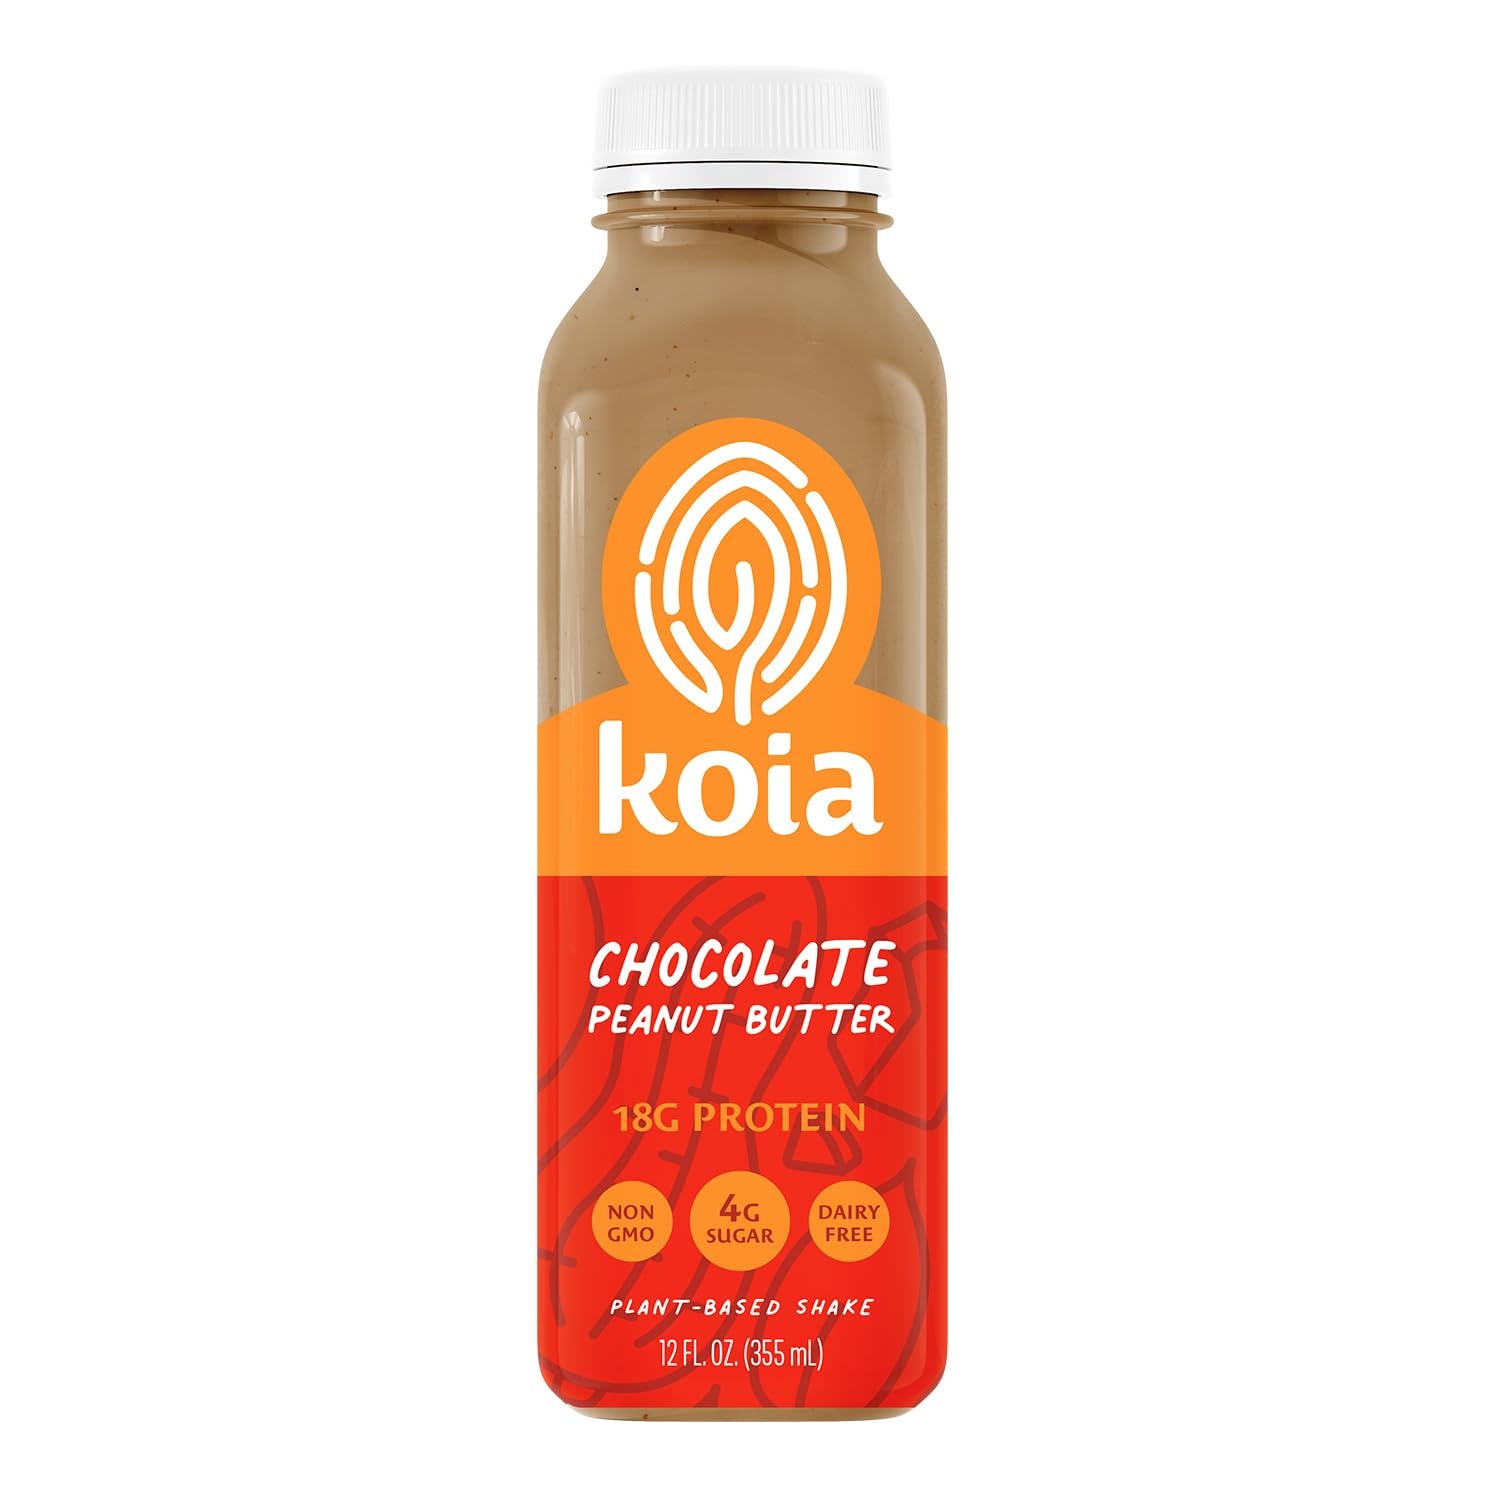
Item Name: Koia Protein Ready To Drink Plant Protein Shake, Dairy Free, Gluten Free, Soy Free, Non GMO, Kosher, Vegan, Chocolate Peanut Butter, 12 Fl Oz
Bullet Point 1: A PERFECT COMBO OF CHOCOLATE & PEANUT BUTTER: packed with complete plant protein, super low in sugar, and super big in flavor.
Bullet Point 2: PLANT POWERED NUTRITION: complete plant-based Protein shakes, 18 grams of protein with only 4 grams of sugar.
Bullet Point 3: HEALTHY, CLEAN, READY-TO-DRINK: made from almond milk and a proprietary blend of brown rice, pea, and Chickpea proteins - No dairy, no gluten, No soy, Vegan, Kosher & Non-GMO.
Bullet Point 4: LOW SUGAR MEAL REPLACEMENT SHAKE: excellent breakfast meal replacement and post workout recovery shake. Helps boost energy and build lean muscle.
Value: 12.0
Unit: Fl Oz

Price: 30.53